Richard Viguerie

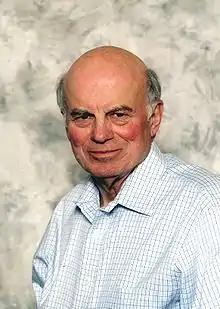

Richard Art Viguerie (born September 23, 1933) is an American conservative figure, pioneer of political direct mail and writer on politics. He is the current chairman of ConservativeHQ.com.